Brother's Little Helper

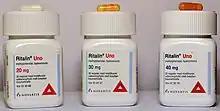
Focusyn, a fictional drug which is a spoof of Ritalin, "(pictured)" is prominently featured throughout the episode.

"Brother's Little Helper", which was originally called "Bart a Go Go", was written by staff writer George Meyer and directed by director Mark Kirkland. It was first broadcast on the Fox network in the United States on October 3, 1999. After the season 5 episode "Bart's Inner Child", Meyer got "a little burned out on writing scripts", so he wrote "Brother's Little Helper" in order to "try [his] hand again". While writing the episode, Meyer was going through "some psychological problems" and found the episode very difficult to write. He was initially so dissatisfied with the first draft that he turned it in with a pseudonym; Vance Jericho. Co-producer Tim Long jokingly commented that the script was "literally moist with contempt" but went on to say that it was in fact "an amazing draft". The writers discussed what sort of rampage Bart would go on during the second act, and writer Matt Selman suggested that Bart obtain a tank. In the DVD audio commentary for the episode, Selman stated that he got the idea from watching a news report about "a guy" who had died while "[going] nuts with a tank".